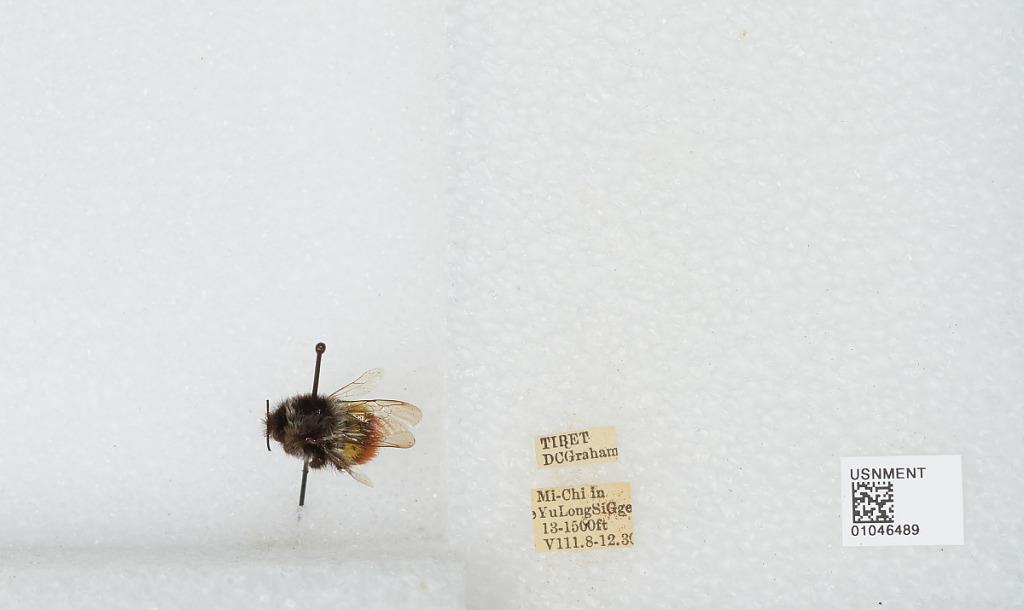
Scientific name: Bombus sp.
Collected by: D. Graham
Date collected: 1930-8-8
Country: China
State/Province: Tibet Autonomous Region
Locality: Mi-Chi in Yu Long Si Gorge